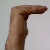
The image shows a hand gesture representing a space in Indian Sign Language.